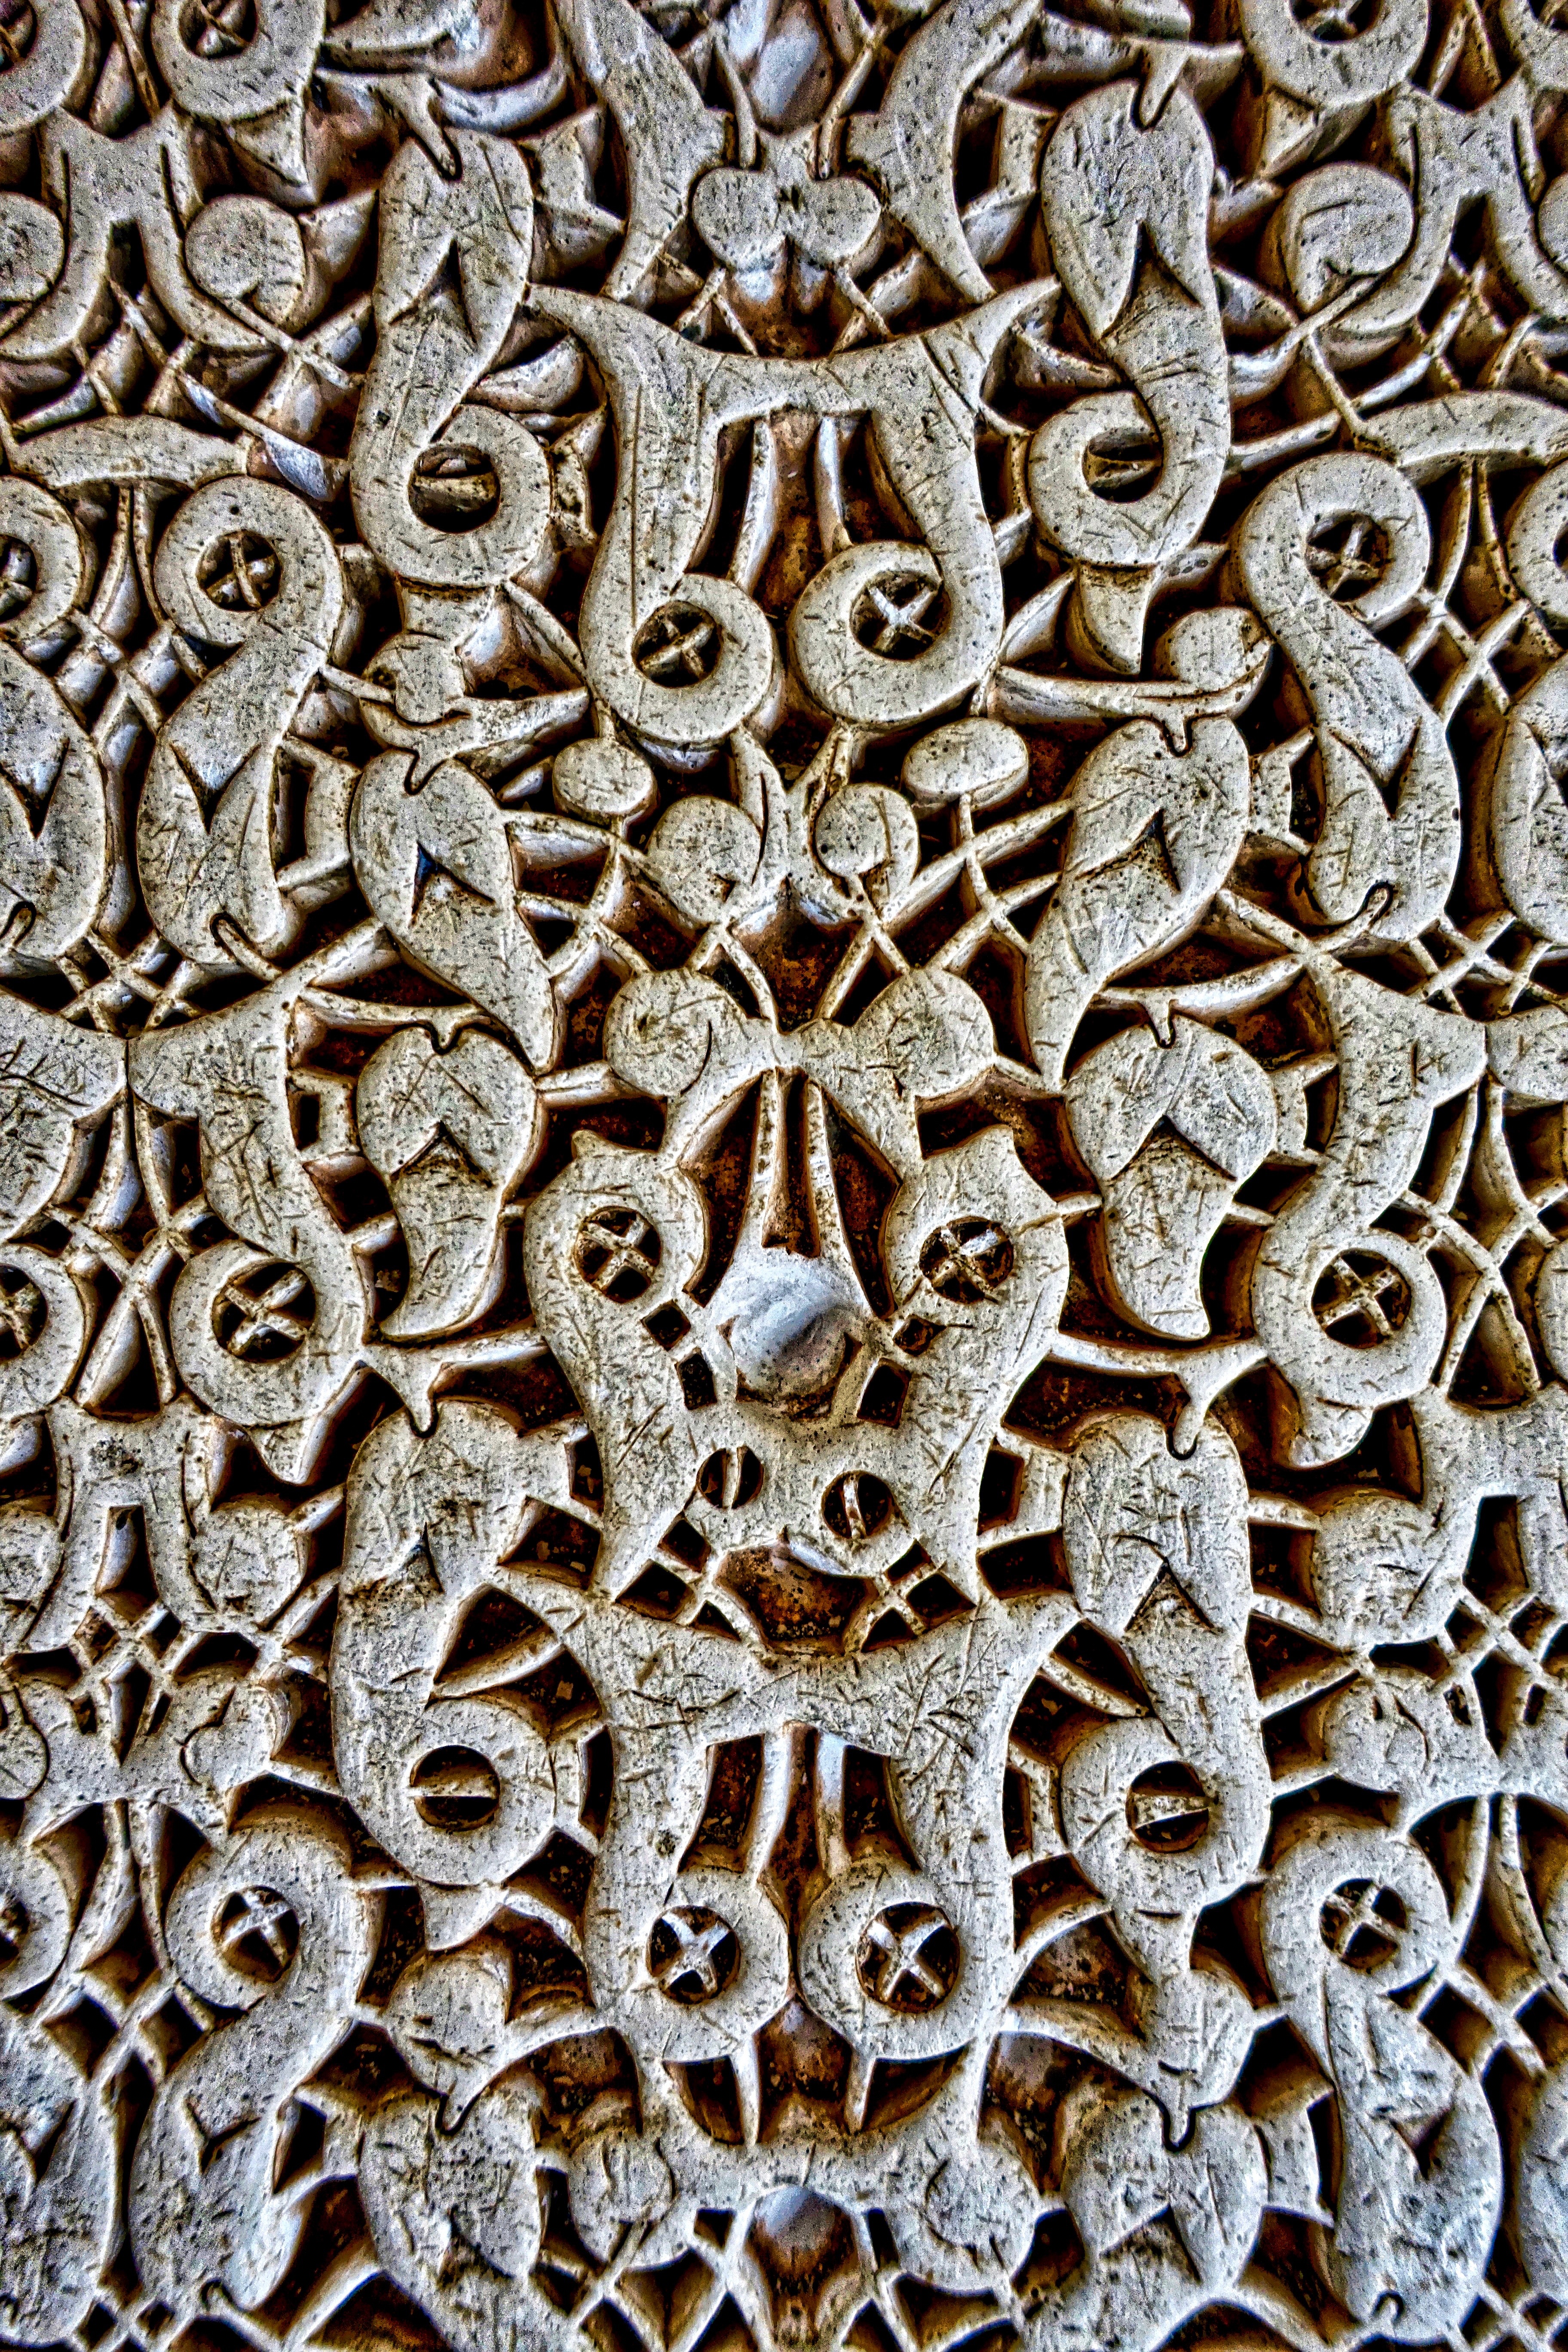
texture, decoration, pattern, facade, material, art, design, detail, carving, relief, flooring, stone carving, bas relief, ancient history